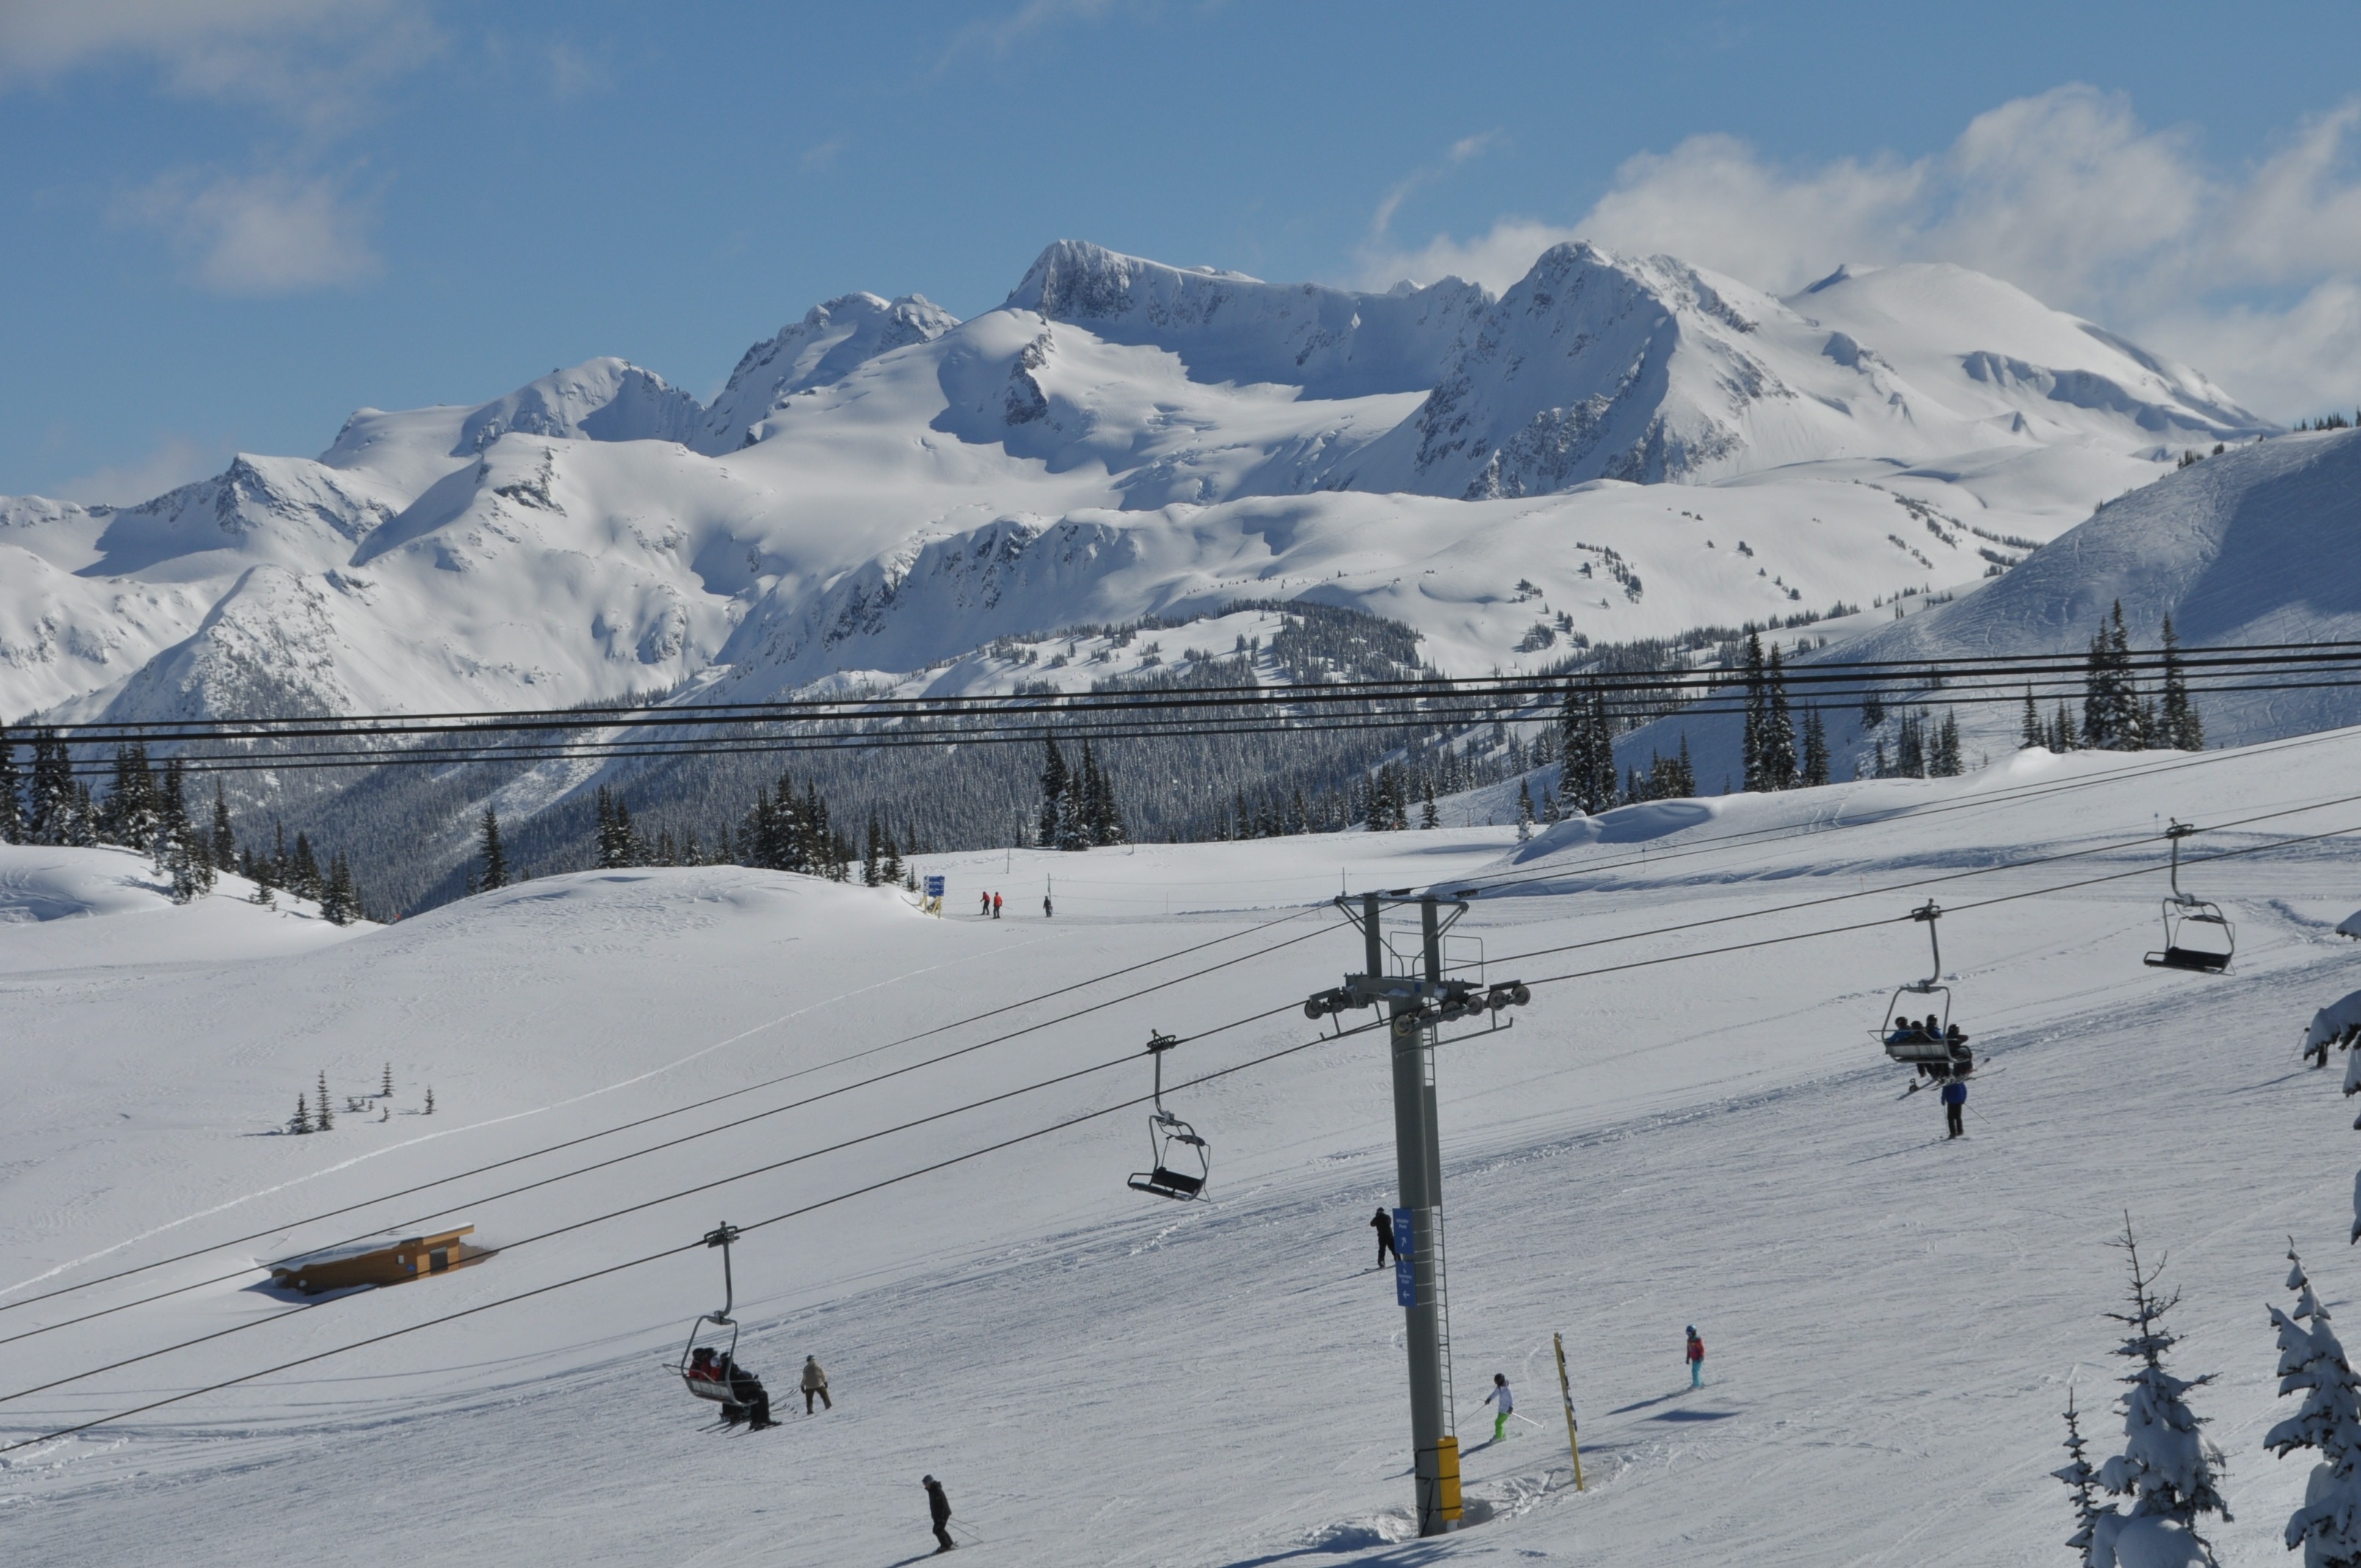
mountain, snow, winter, mountain range, ski lift, weather, skiing, season, summit, sports equipment, winter sport, resort, alps, canada, ski, footwear, top, blackcomb, whistler, piste, freezing, british columbia, ski touring, nordic skiing, ski mountaineering, ski equipment, geological phenomenon